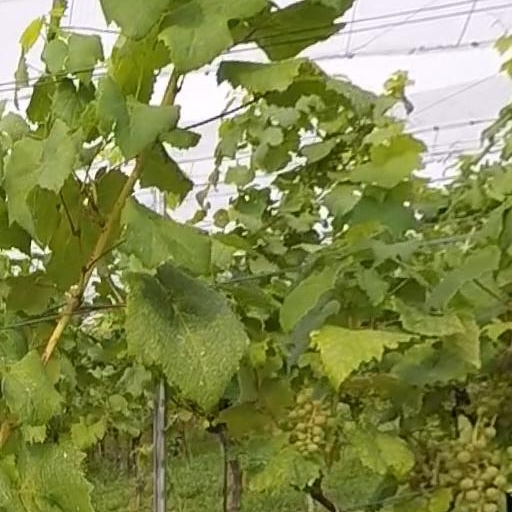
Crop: grape